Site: saxony
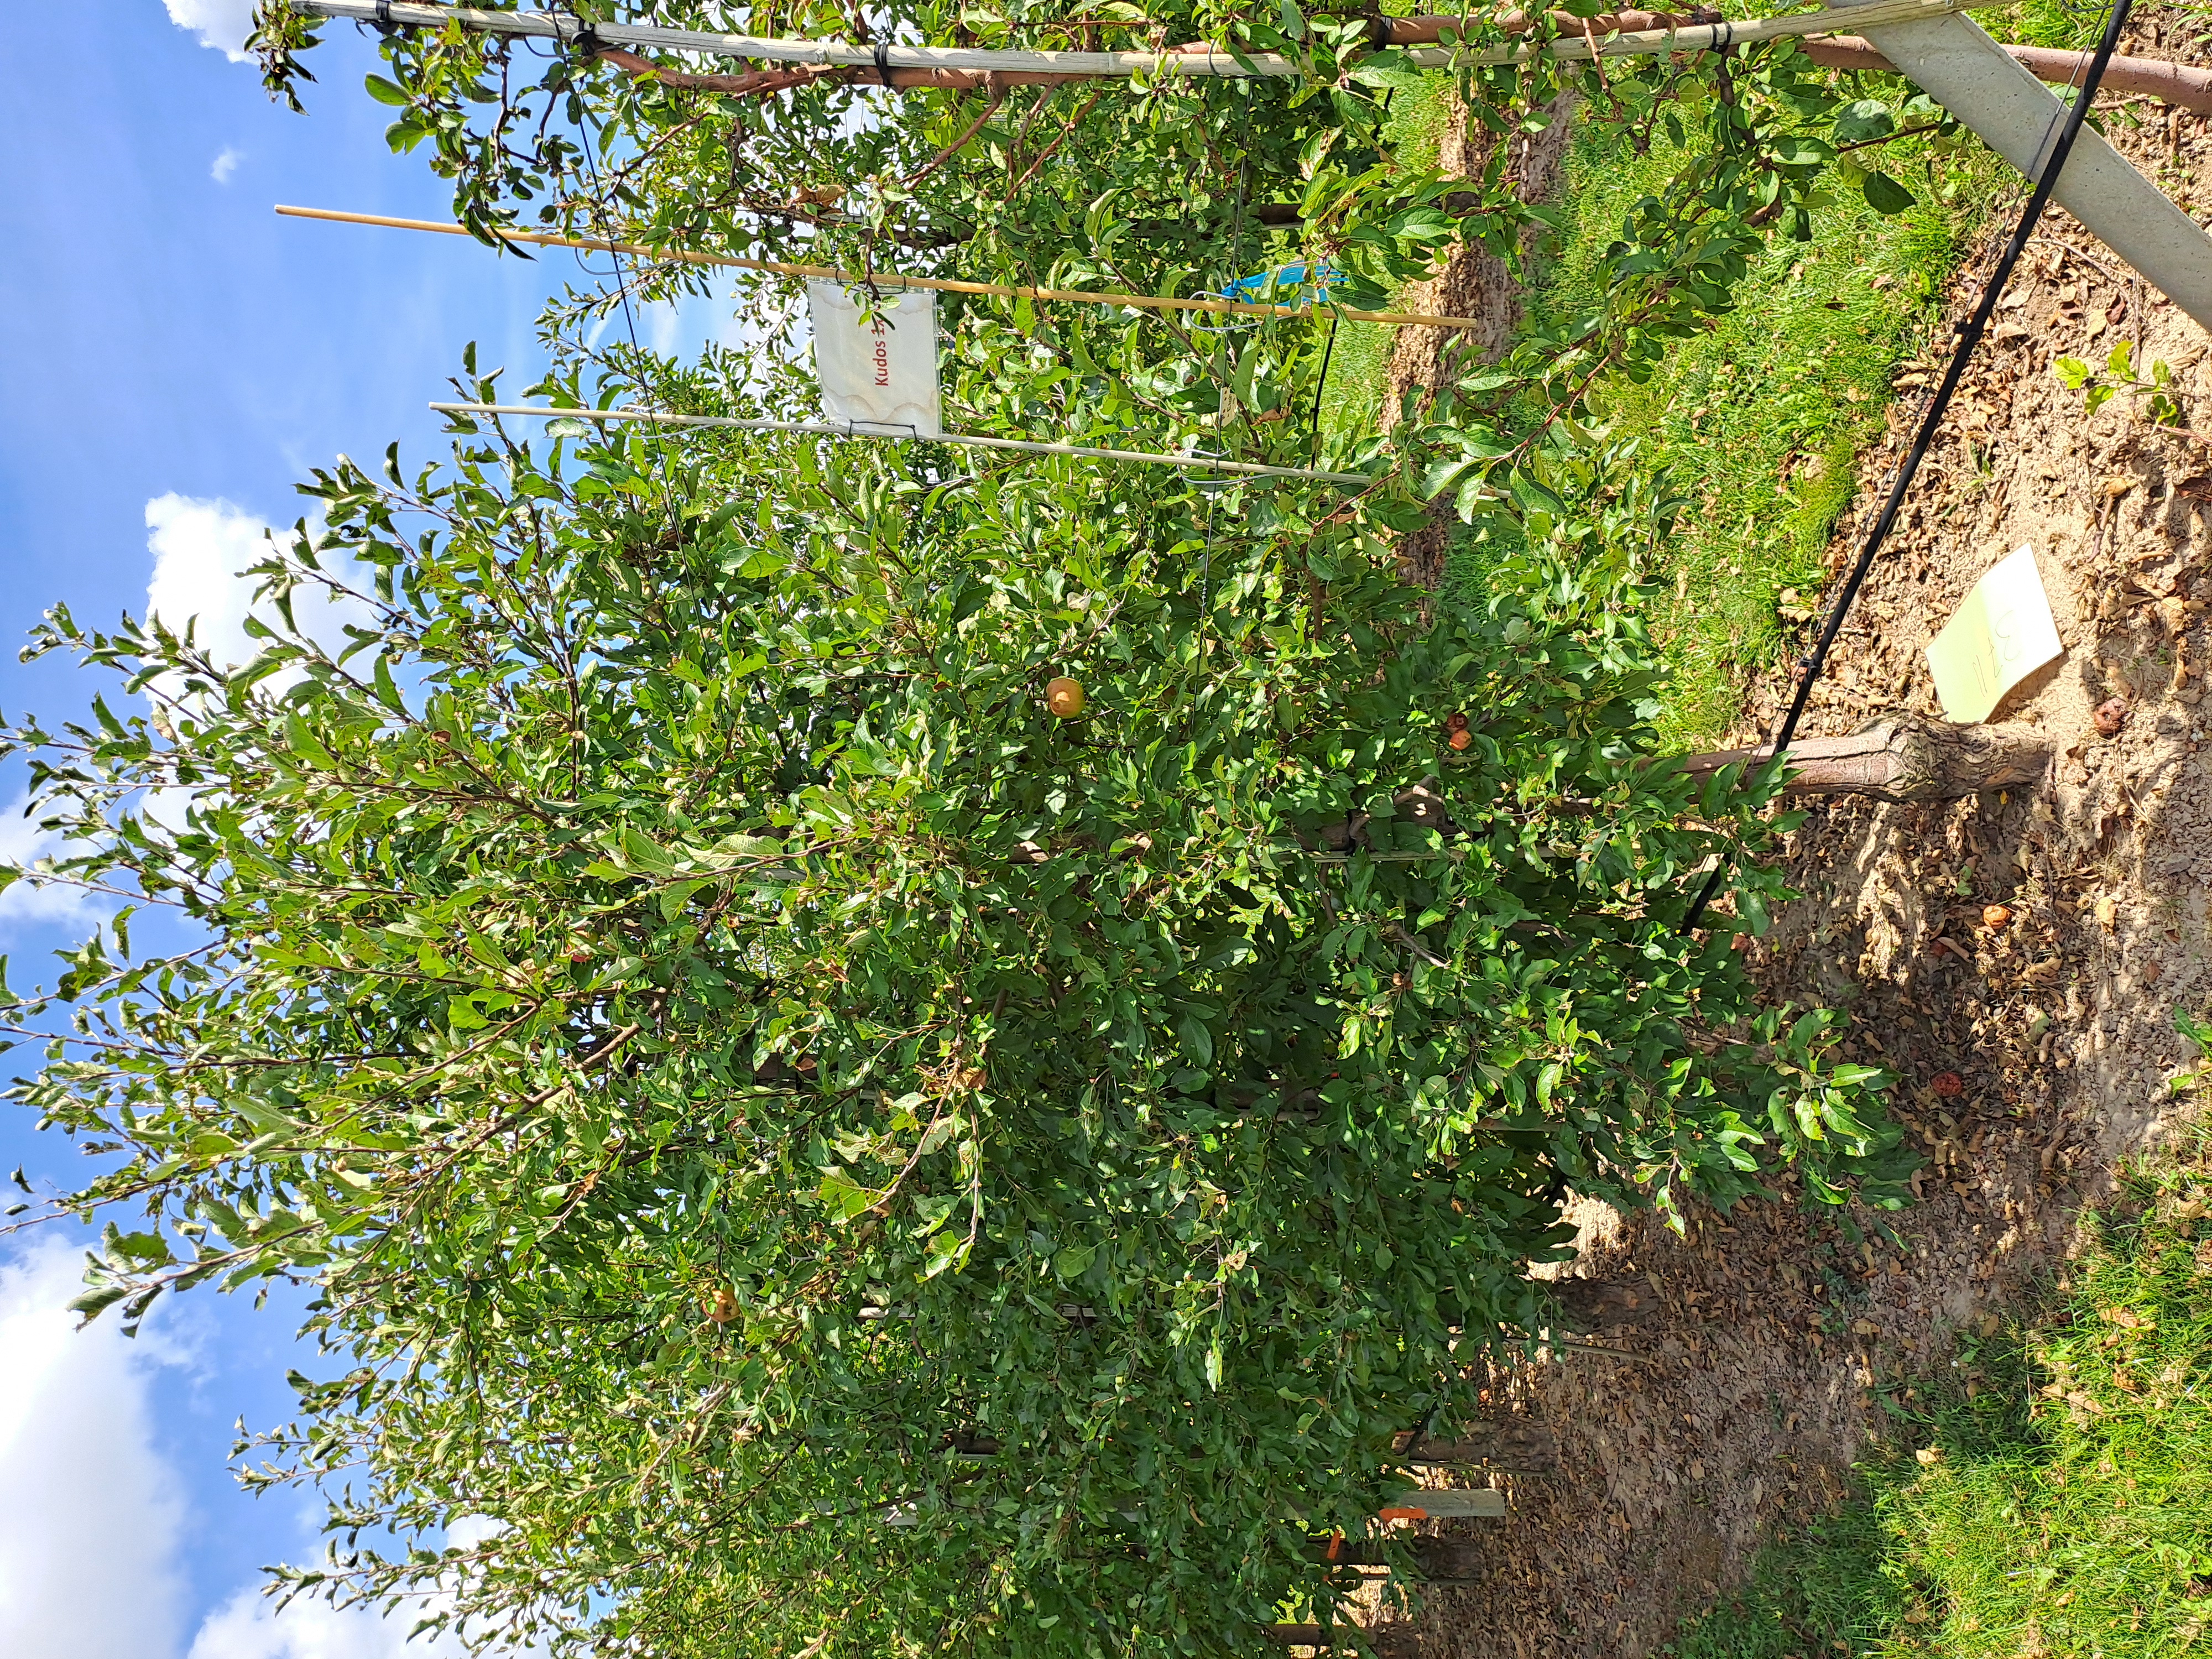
Growth stage (BBCH 85): Maturity of fruit and seed